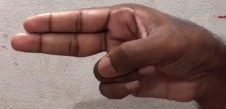
ASL sign: H